Vilém Kurz

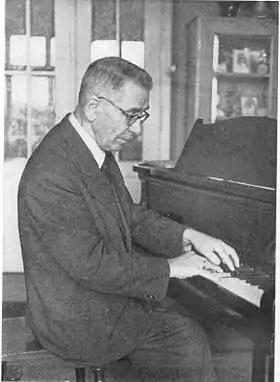
Vilém Kurz

Vilém Kurz (23 December 1872 – 25 May 1945) was a Czech pianist and piano teacher.